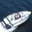
Label: ship